Masaaki Higashiguchi

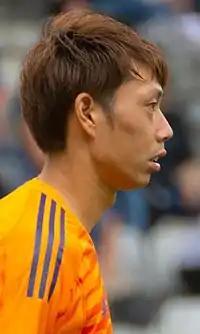
Higashiguchi with Japan in 2018

is a Japanese professional footballer who plays as a goalkeeper for Gamba Osaka and the Japan national football team. He previously played for Albirex Niigata.